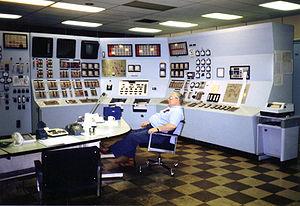
L'automation consiste à utiliser les services d'un logiciel dans une application informatique.